Robyville Bridge

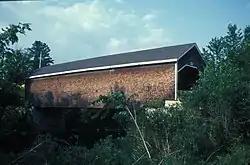
The bridge in 1970

The Robyville Bridge is a historic covered bridge in Corinth, Maine. Built in 1876, this Howe truss bridge is one of the state's few surviving 19th-century covered bridges. It carries Covered Bridge Road across Kenduskeag Stream in the southern part of the rural community. It was listed on the National Register of Historic Places in 1970 and designated as a Maine Historic Civil Engineering Landmark by the American Society of Civil Engineers in 2002.